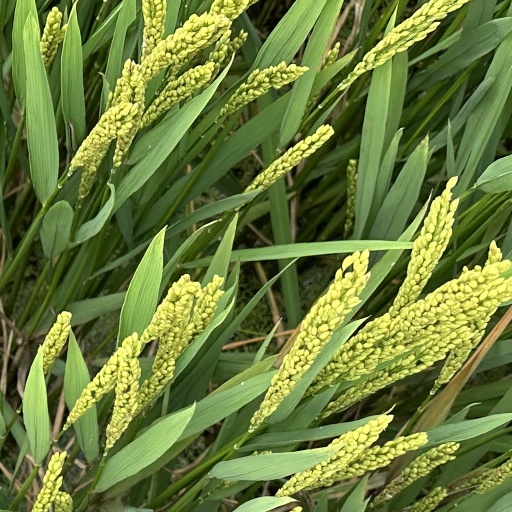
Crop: rice